Bhawanrao Shriniwasrao Pant Pratinidhi

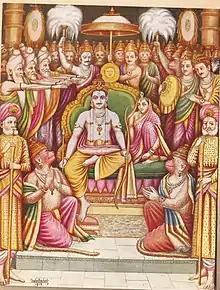
Bhawanrao, in addition to publishing Chitra Ramayana, also illustrated the pictures in the book.This image is of the Coronation of Rama

Bhawanrao was a man of letters, an accomplished painter, and an erudite musical "kirtankar". He was a patron for many artists including the polymath, Shripad Damodar Satwalekar. In addition, he provided patronage to many other artists from the Jamsetjee Jeejeebhoy School of Art. He presided over Marathi Sahitya Sammelan held in Indore in 1935. He also served as President of the Poona Sarvajanik Sabha.